Samuel Samuels

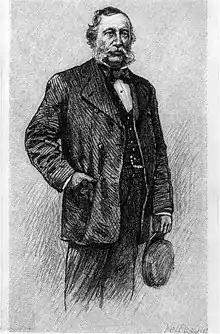
Samuel Samuels, designer and captain of the "Dreadnought". Print from a wood engraving.

Captain Samuel S. Samuels (8 March 182318 May 1908) was a 19th-century American sea captain best known for command of the famous clipper ship the Dreadnought. The fastest sailing ship of the time was quite famous and Captain Samuels was also renowned as the captain and designer of the ship. In 1859 he set a new record for New York to Liverpool of only 9 days, 17 hours. Twice Captain Samuels sailed faster than steamer ships which were increasingly popular for freight during this time.